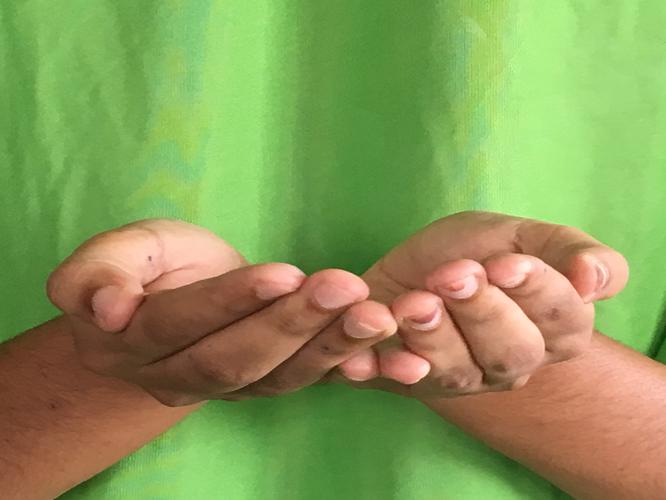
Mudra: Pushpaputa
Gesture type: double_hand